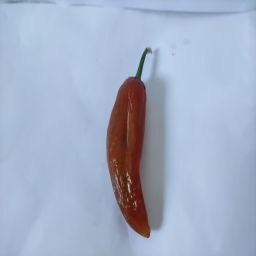
Crop: New Mexico Green Chile
Quality: Old